Laxative

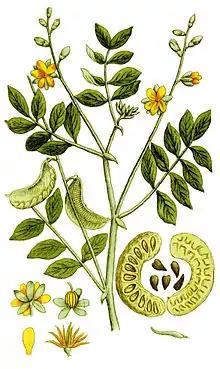
Senna plant

Prolonged use of stimulant laxatives can create drug dependence by damaging the colon's haustral folds, making users less able to move feces through their colon on their own. A study of patients with chronic constipation found that 28% of chronic stimulant laxative users lost haustral folds over the course of one year, while none of the control group did.